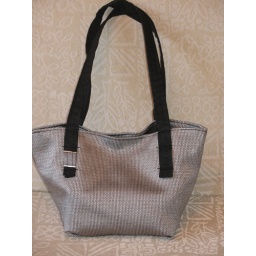
evening bag in silver